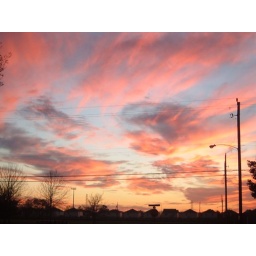
This was very awesome. We have the best sunsets in Texas. The whole sky was pink &amp;amp; orange.